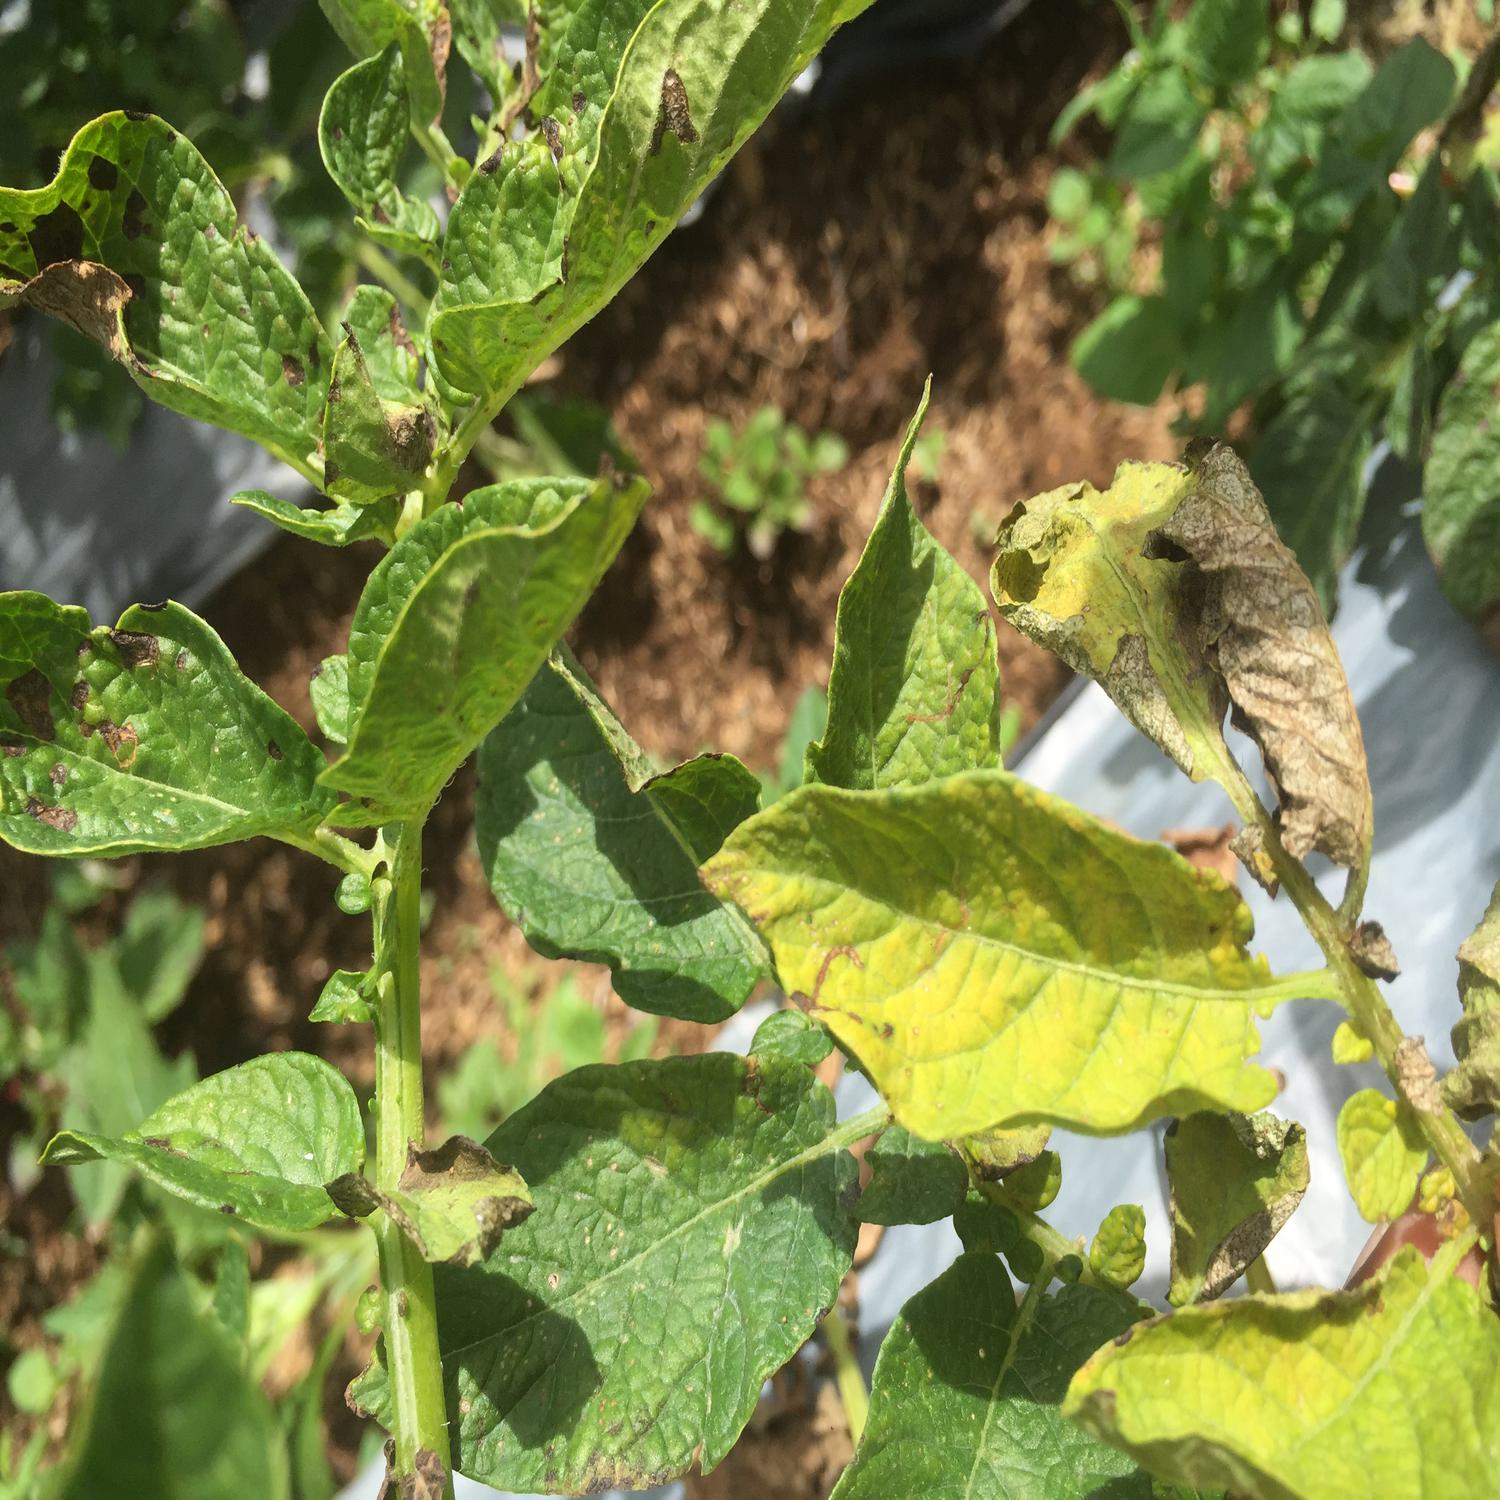
Label: Nematode